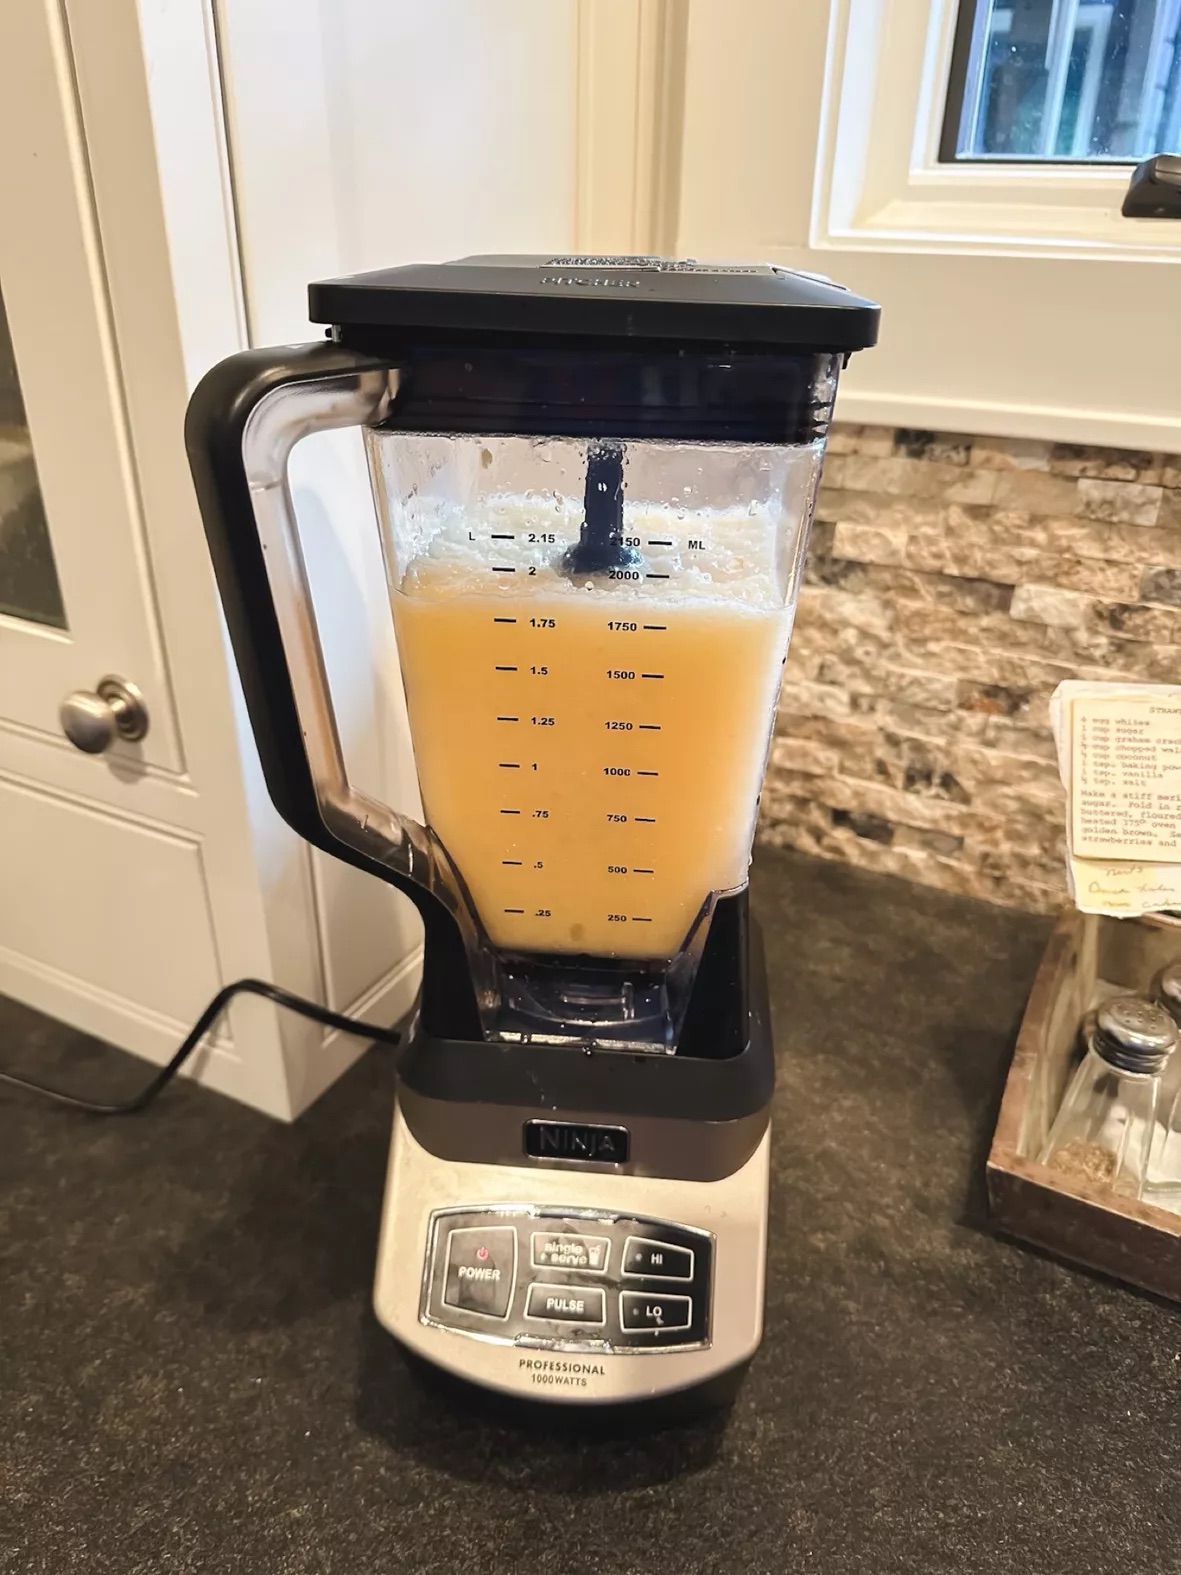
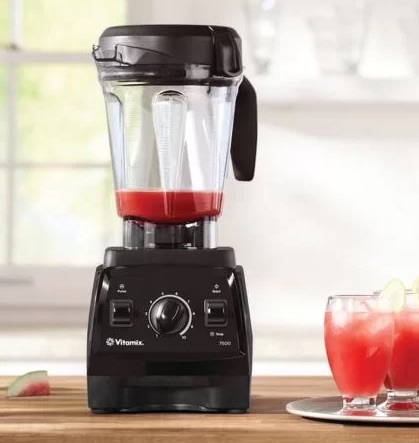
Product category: items_blender
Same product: no